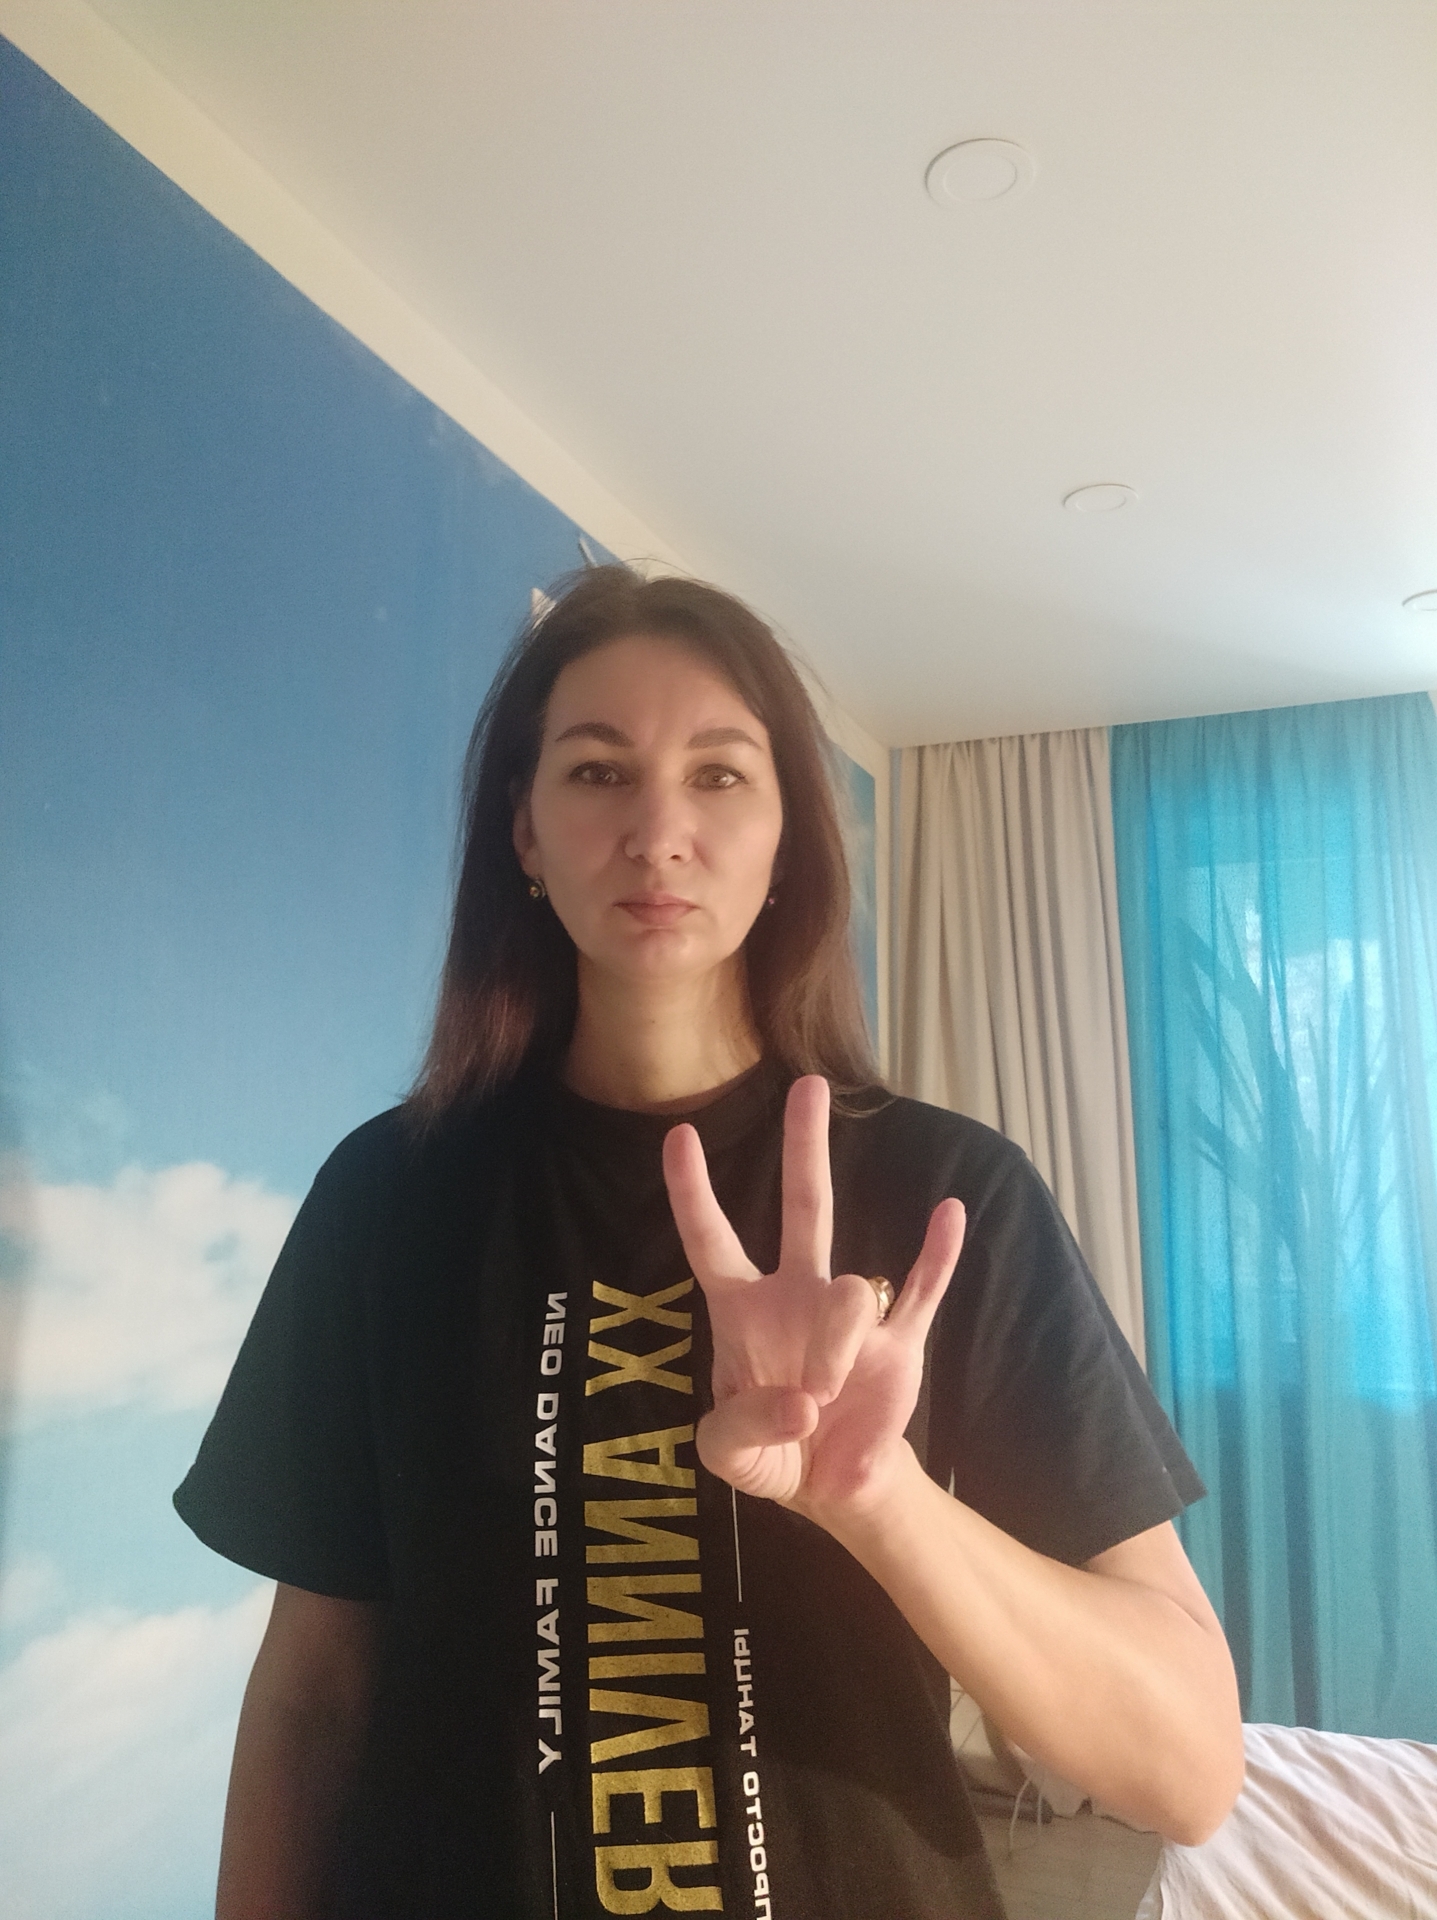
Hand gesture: three3